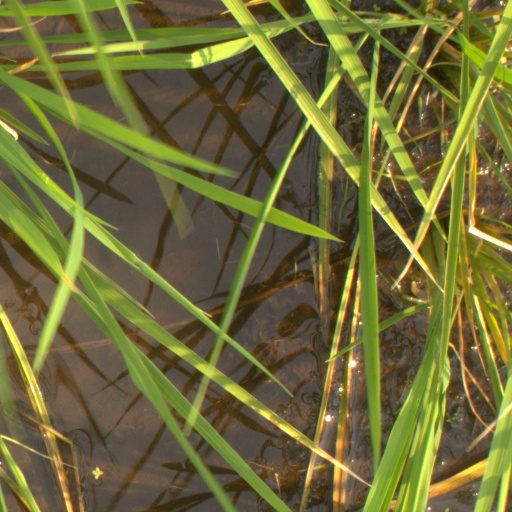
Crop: rice